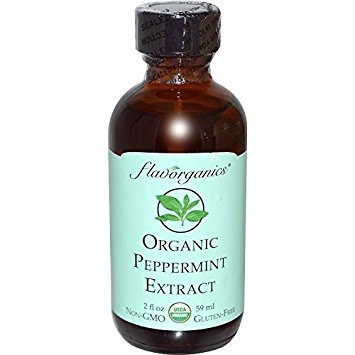
Item Name: Flavorganics Extract Peppermint Org
Value: 1.0
Unit: Count

Price: 9.21